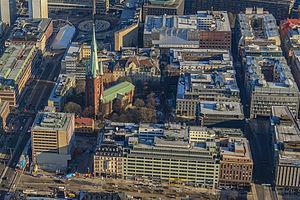
Klara est le nom d'un quartier du centre-ville de Stockholm qui constituait autrefois une paroisse baptisée elle-même Klara. On y trouve encore aujourd'hui l'église Sainte-Claire. Le terme Klara, qui est resté associé à la partie sud de Norrmalm jusqu'à sa modernisation lors du redéveloppement de Norrmalm, est tombé en désuétude, on lui préfère souvent aujourd'hui le nom de Stockholms city.